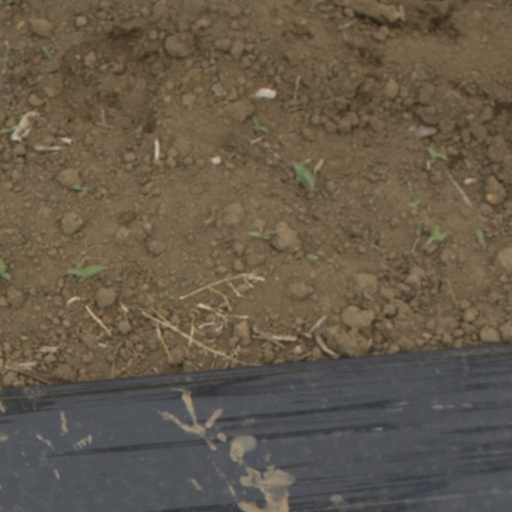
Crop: Jerusalem artichoke